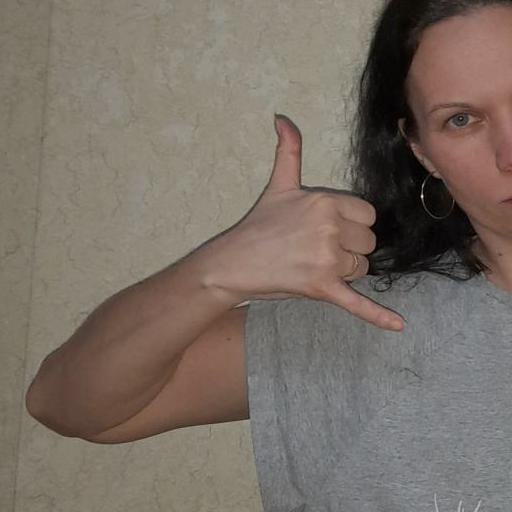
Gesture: call